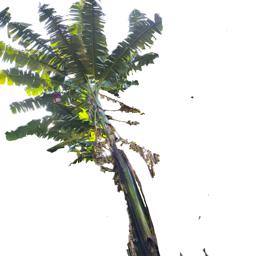
Label: BHIMKOL